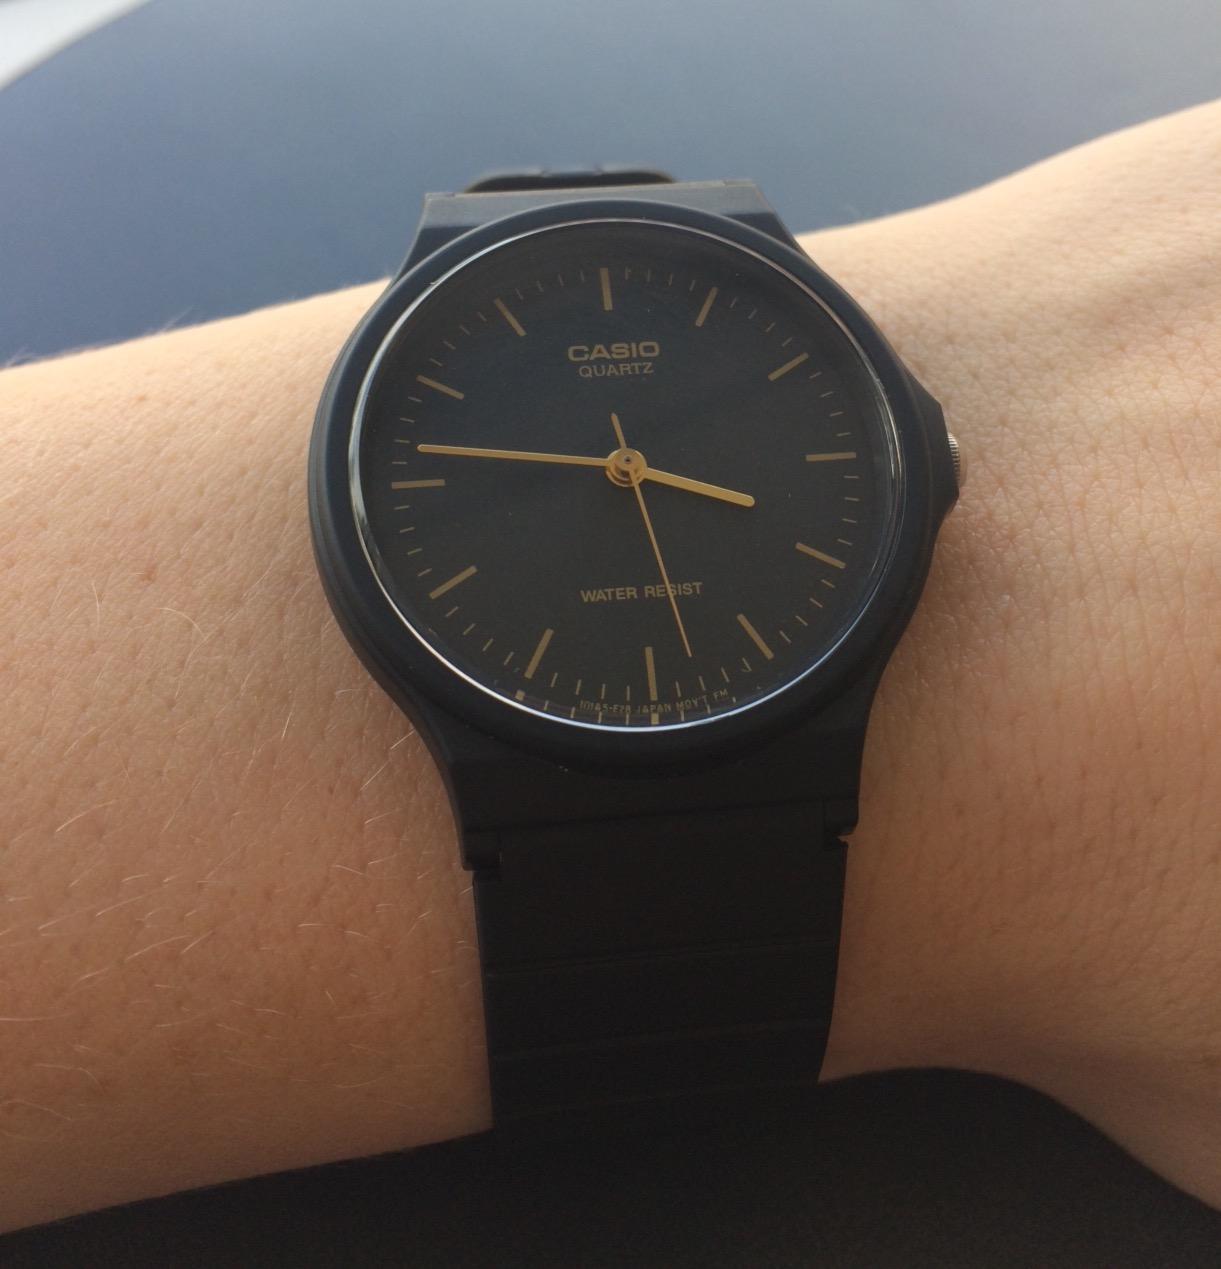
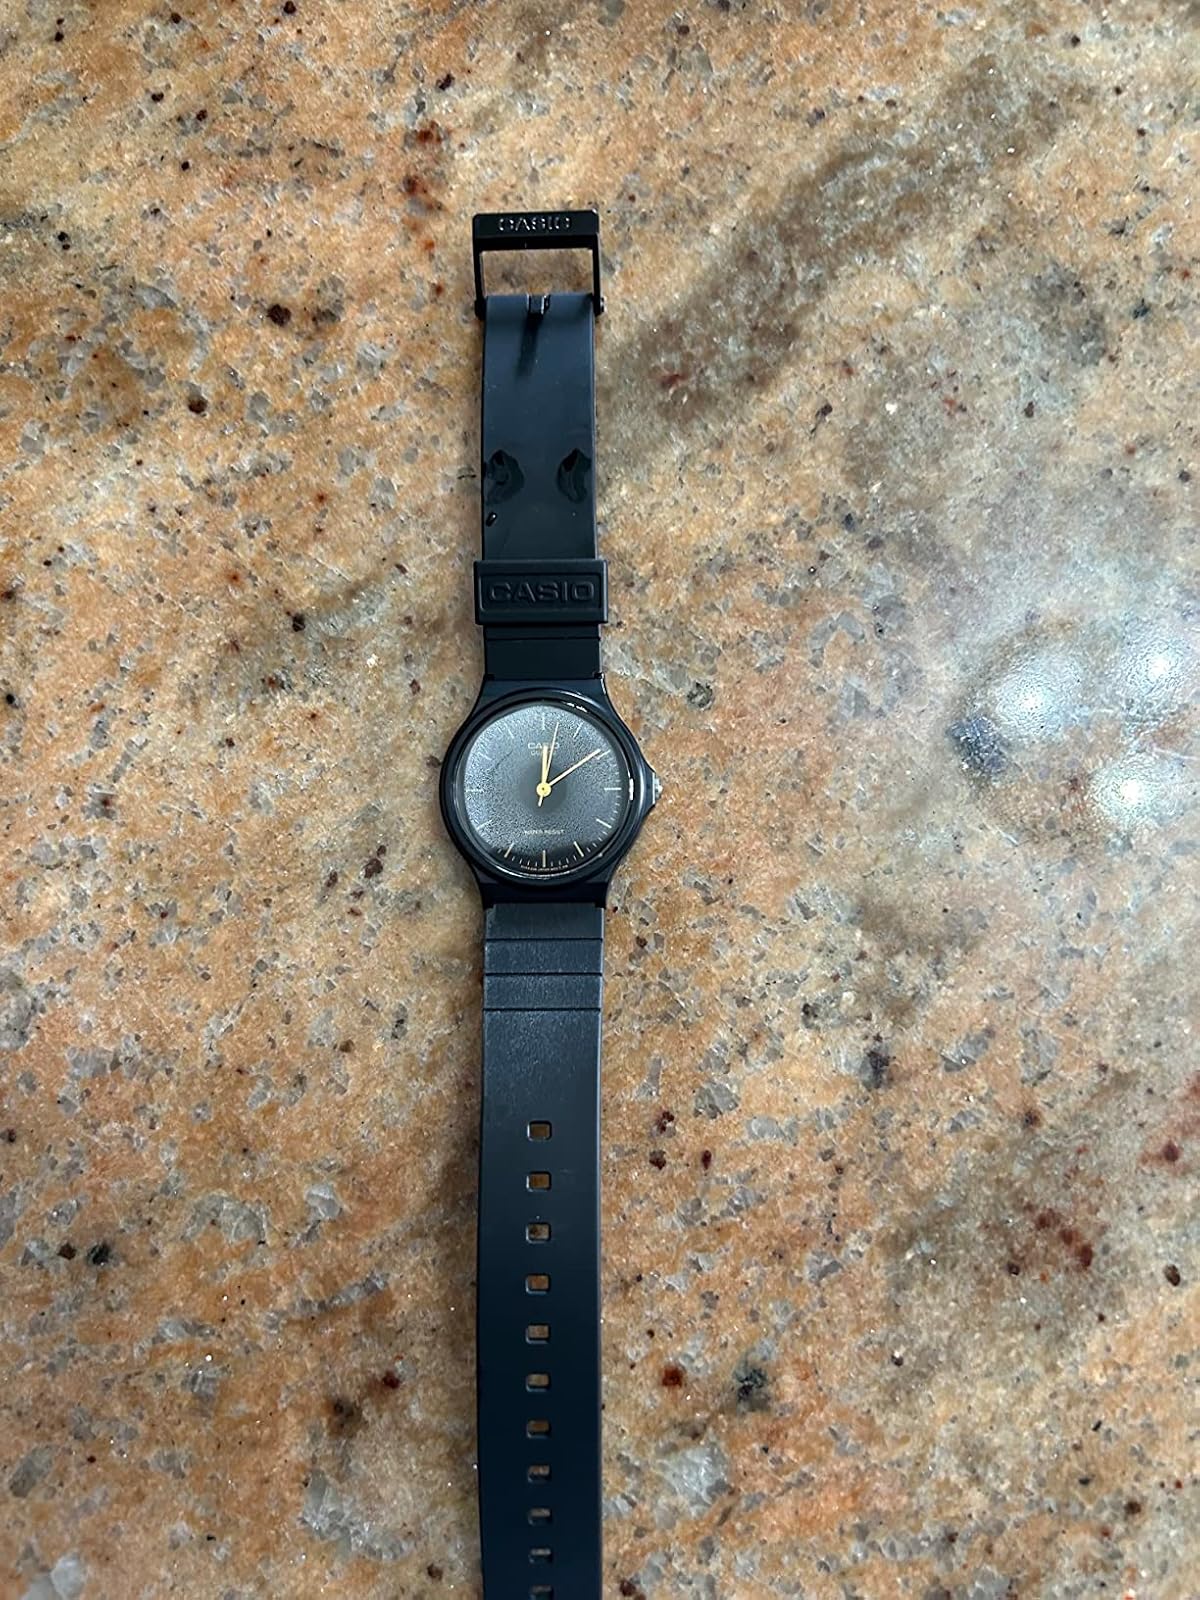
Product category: accessories_watch
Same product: yes